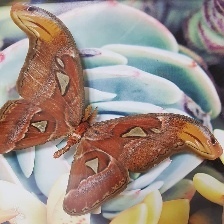
Species: ATLAS MOTH